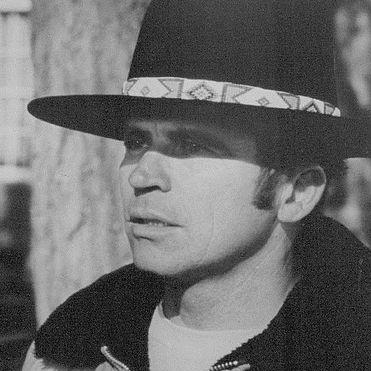
Age: 46